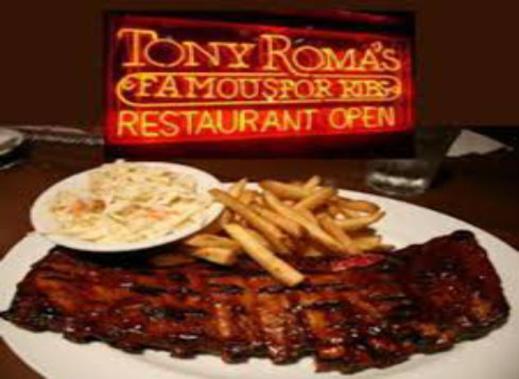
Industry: Food